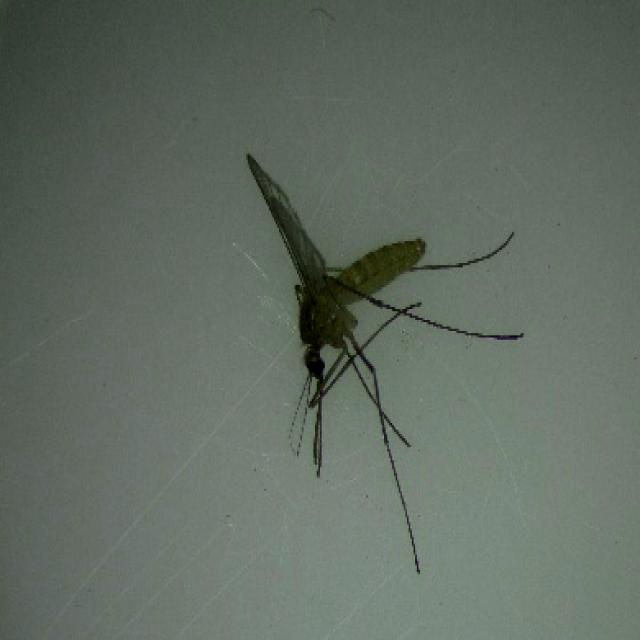
Species: culex_pipiens